Tony Kushner

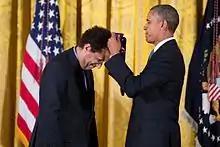
Kushner receiving a National Medal of Arts from President Barack Obama, 2013

On May 2, 2011, the Board of Trustees of the City University of New York (CUNY), at their monthly public meeting, voted to remove (by tabling to avoid debate) Kushner's name from the list of people invited to receive honorary degrees, based on a statement by trustee Jeffrey S. Wiesenfeld about Kushner's purported statements and beliefs about Zionism and Israel. In response, the "CUNY Graduate Center Advocate" began a live blog on the "Kushner Crisis" situation, including news coverage and statements of support from faculty and academics. Three days later, CUNY issued a public statement that the Board is independent.